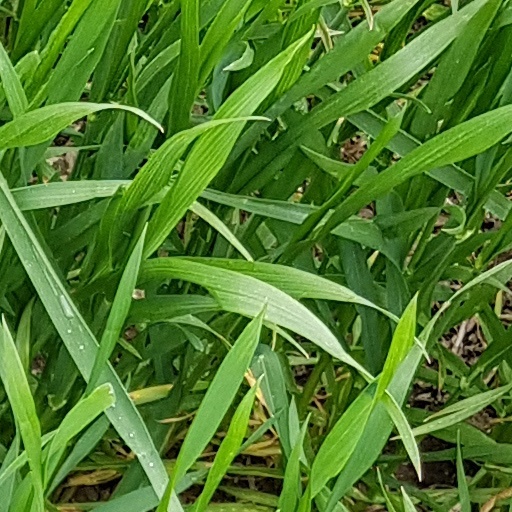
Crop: wheat